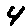
Label: 4